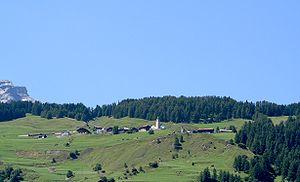
Mathon est une commune suisse du canton des Grisons, située dans la région de Viamala.